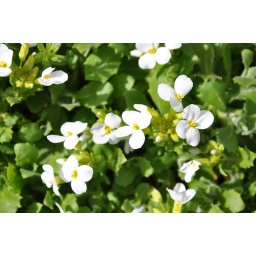
A very hardy rock plant once established, grows rapidly, I also have this in pink.